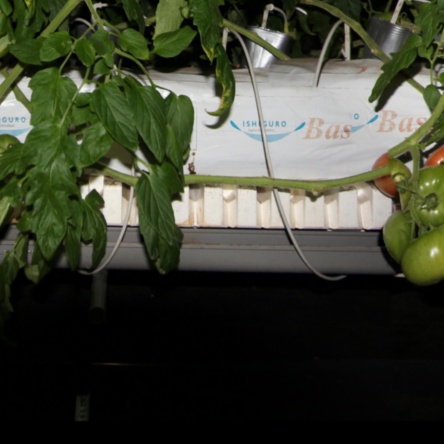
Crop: tomato